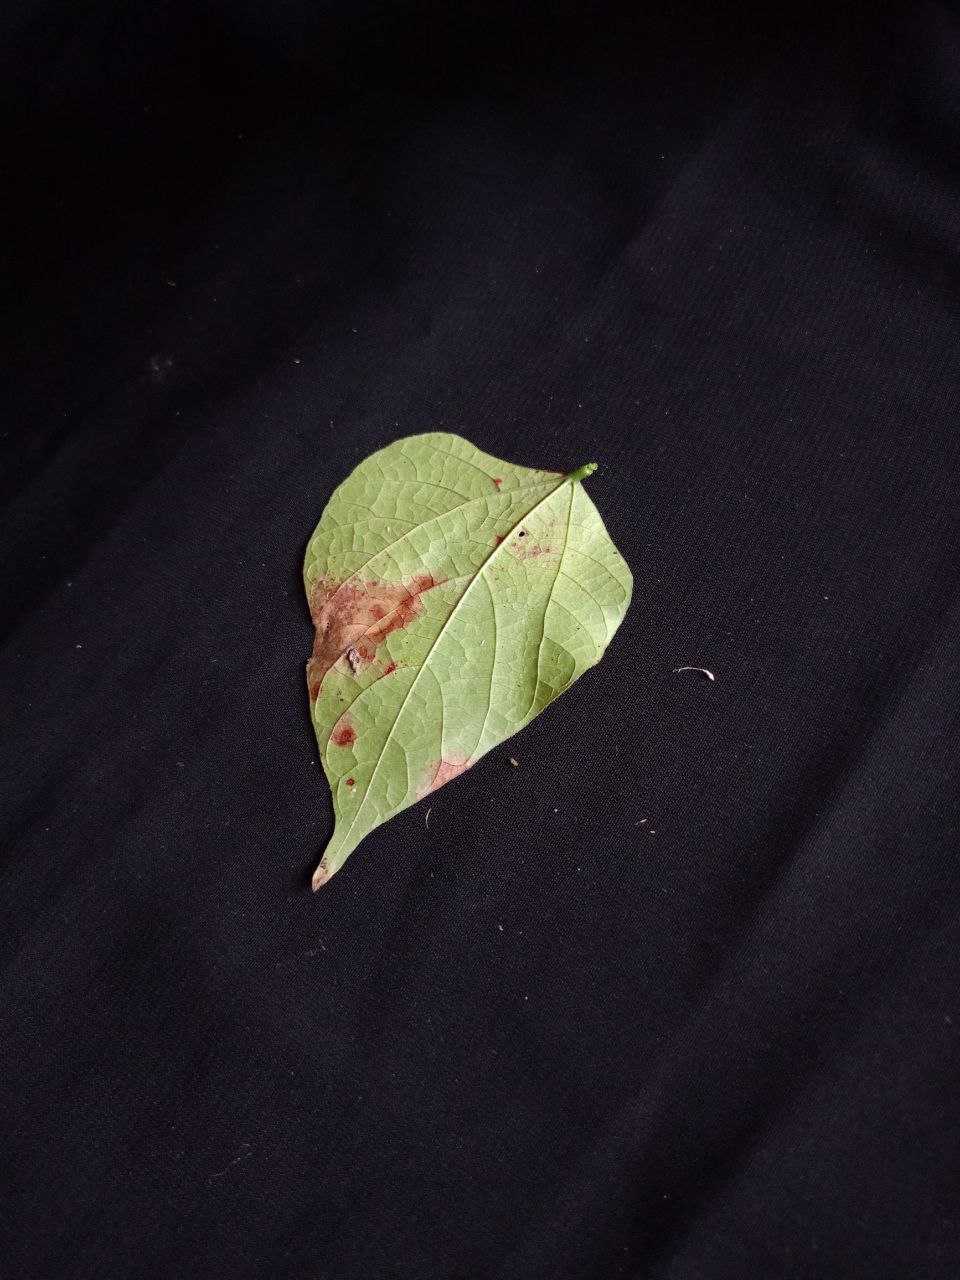
Crop: bean
Leaf condition: Blight